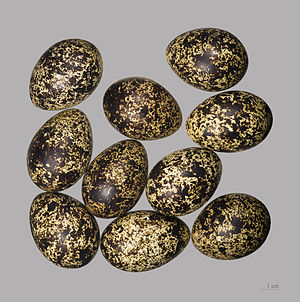
Dalrype
Lagopus lagopus lagopus
Dalrype er en hønsefugl i gruppen af skovhøns. Det er en standfugl, der yngler i fx birkeskove og på heder i Skotland, Skandinavien, Sibirien samt i Alaska og det nordlige Canada.